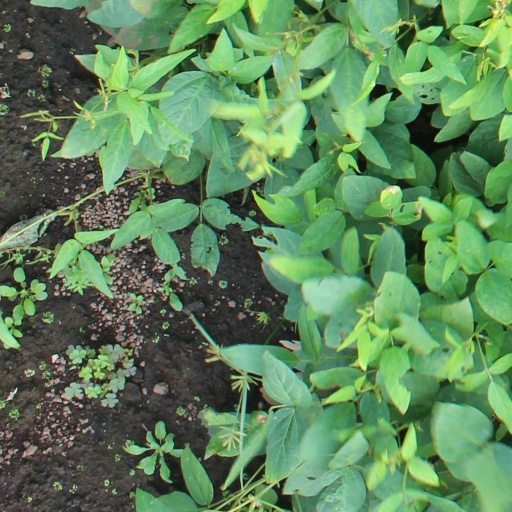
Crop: soybean